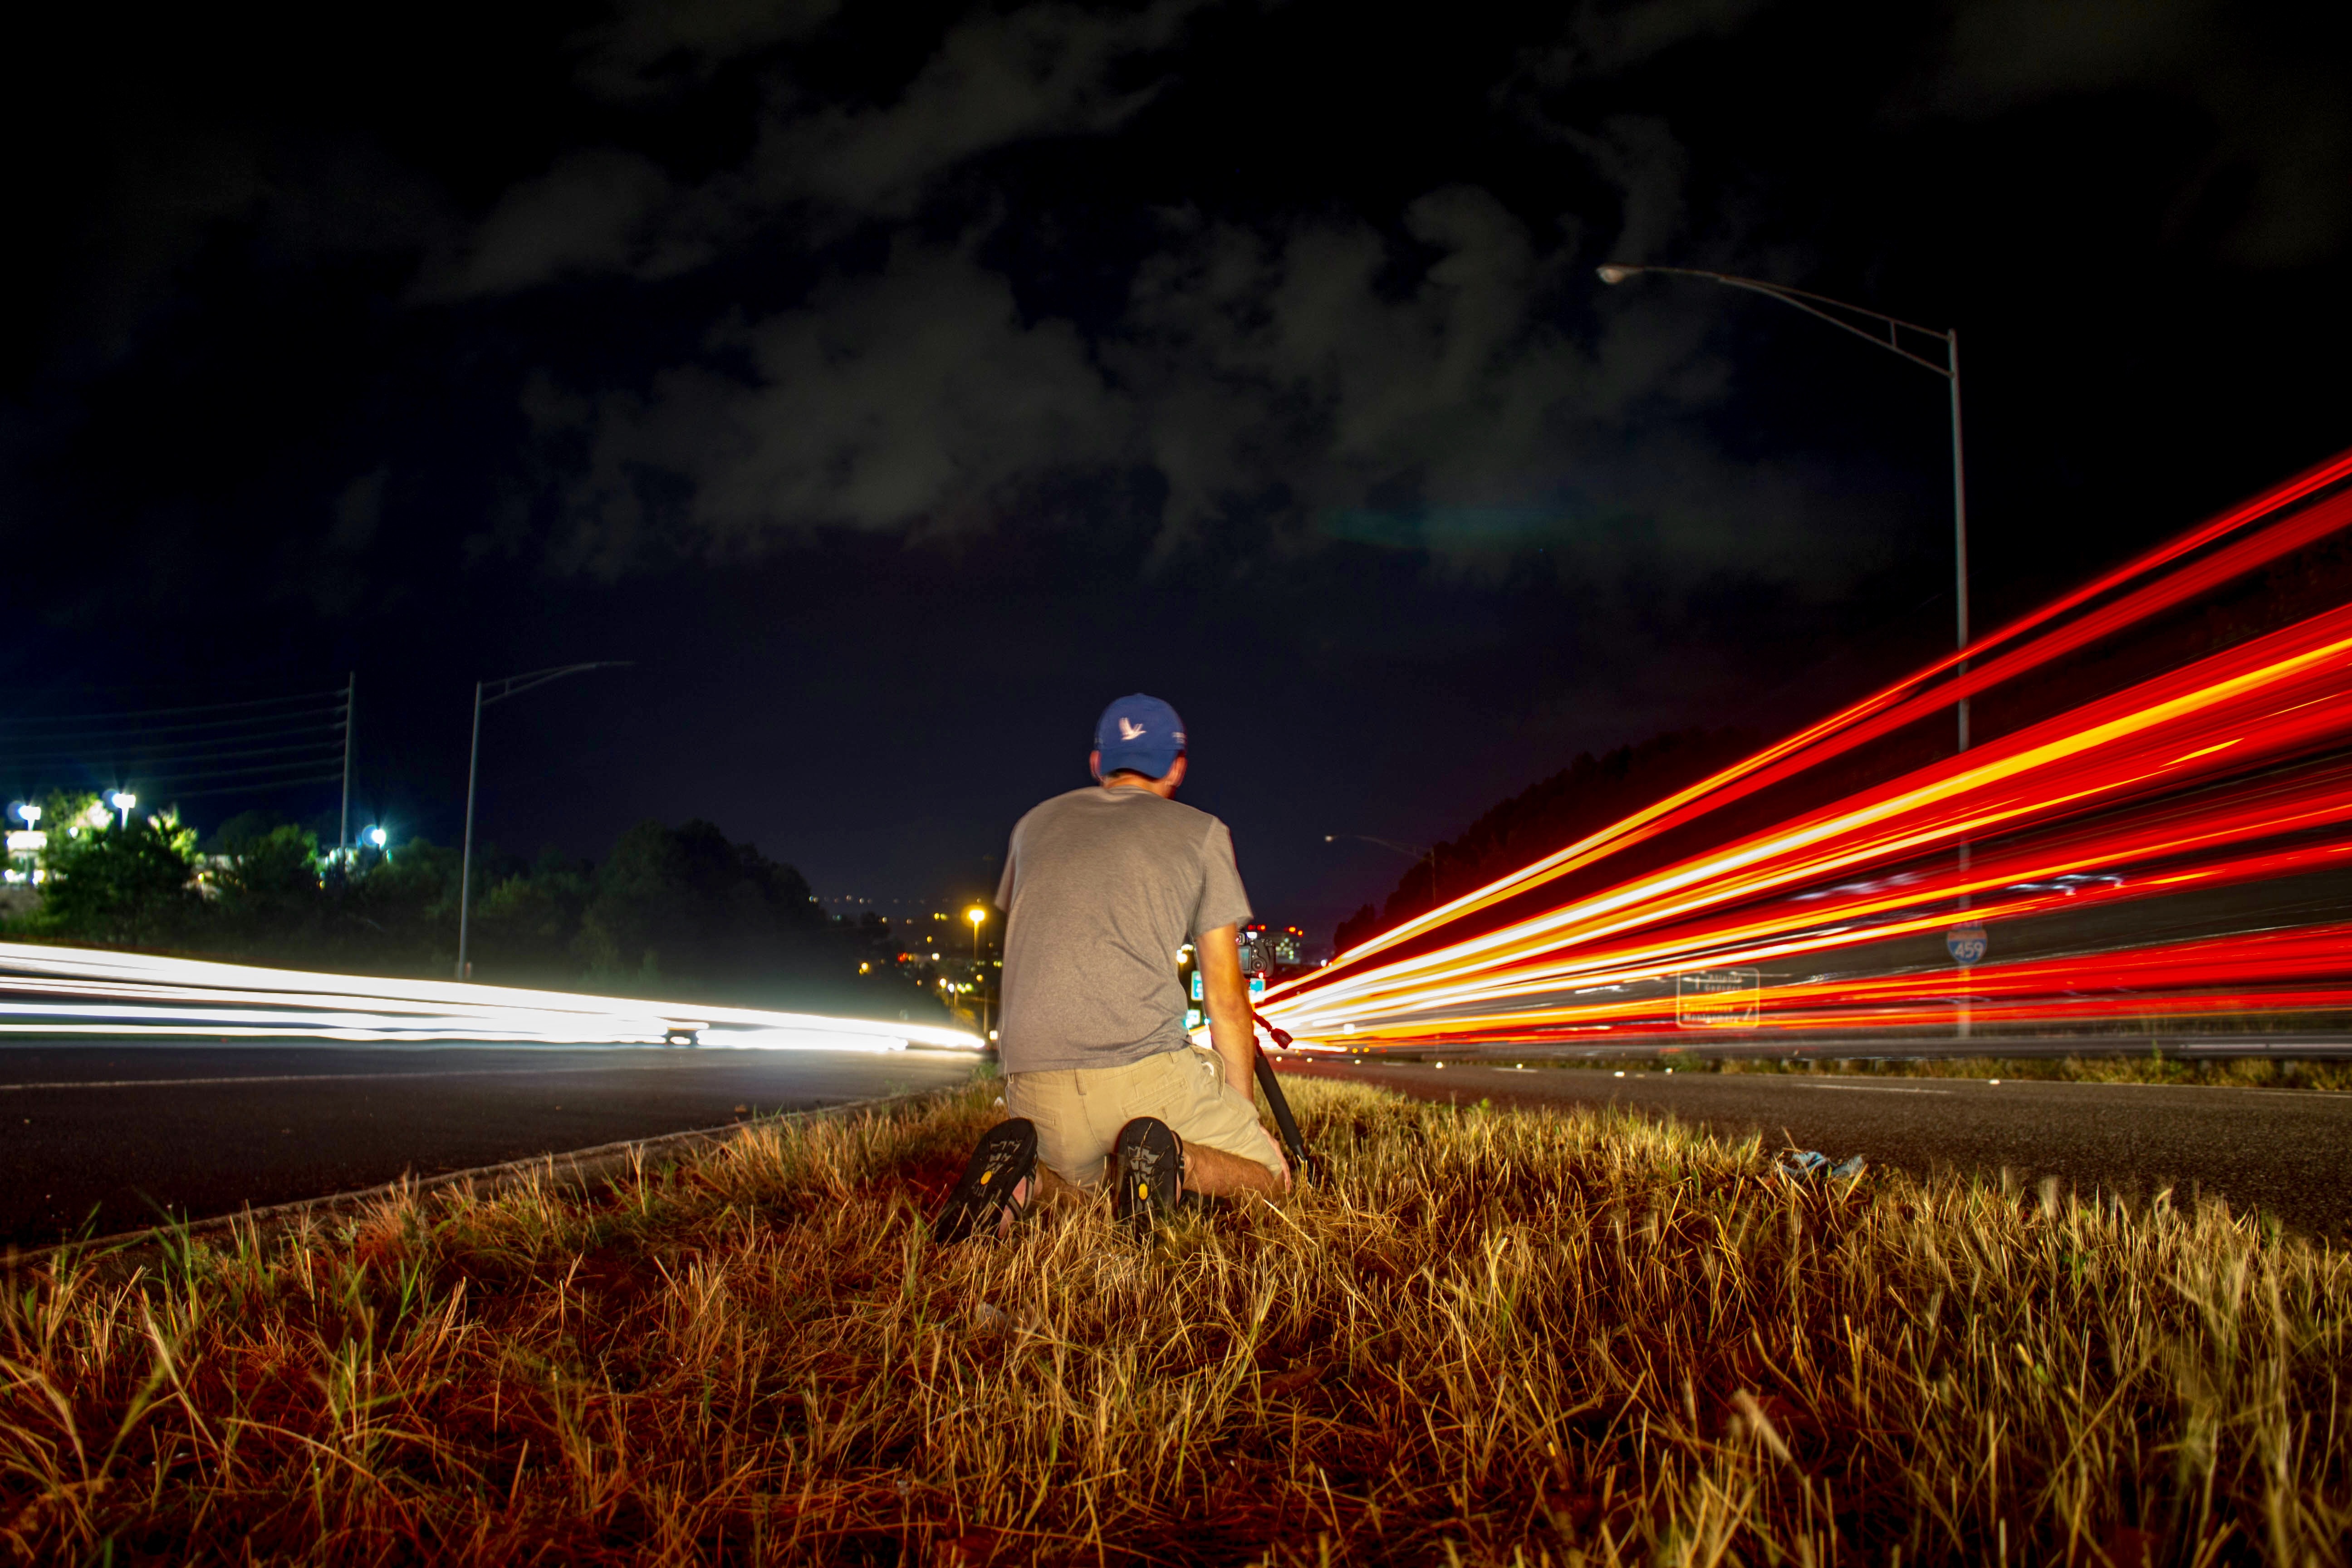
light, night, sunlight, morning, evening, darkness, lighting, atmosphere of earth